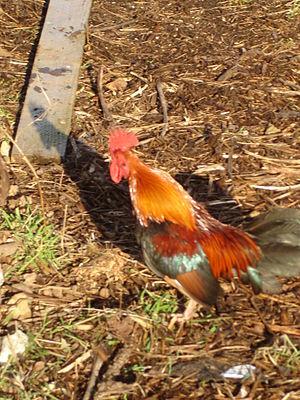
Le combattant anglais ancien est une race de poule domestique.